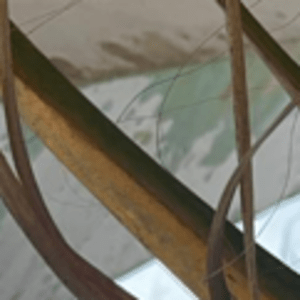
Label: Manganese Deficiency